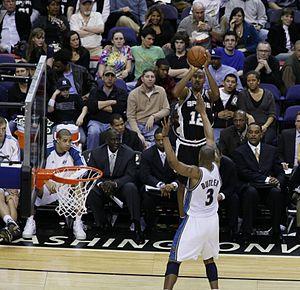
Bruce Bowen, né le 14 juin 1971 à Merced en Californie, est un ancien joueur américain de basket-ball, évoluant au poste d'ailier.